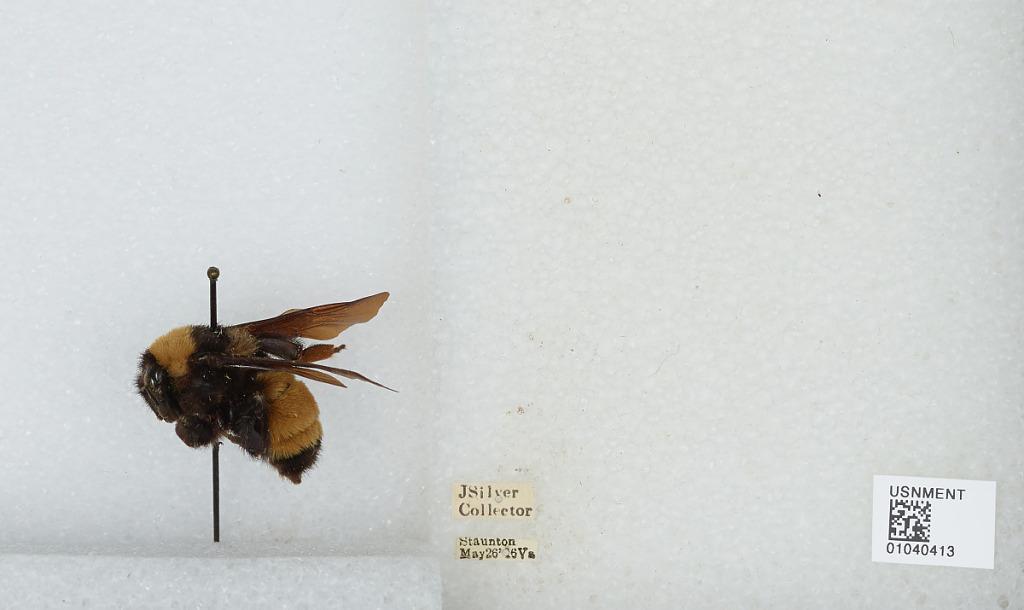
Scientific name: Bombus (Fervidobombus) pensylvanicus pensylvanicus (De Geer)
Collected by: J. Silver
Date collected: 1916-5-26
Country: United States
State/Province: Virginia
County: Staunton
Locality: Staunton
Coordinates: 38.1581, -79.0764